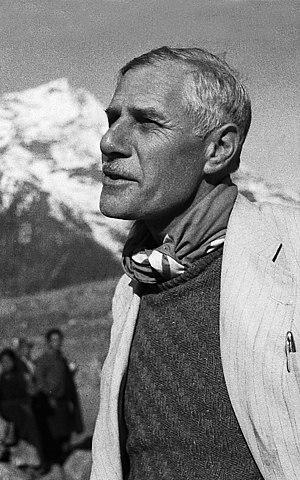
Édouard Wyss-Dunant, né 17 avril 1897 à Thann, Haut-Rhin et mort le 30 avril 1983 à Genève, est un médecin et alpiniste suisse, président de l'Union internationale des associations d'alpinisme de 1972 à 1976. Il a dirigé la première Expédition suisse à l'Everest de 1952.